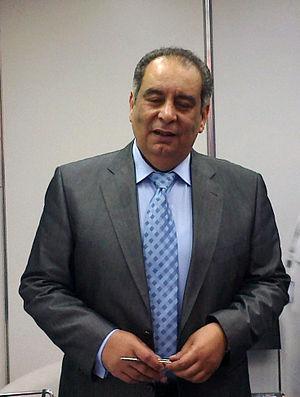
Yûssef Zaidân est un universitaire égyptien spécialiste du monde arabe et islamique. Il travaille en tant que directeur du Manuscript Center and Museum affilié à la Bibliotheca Alexandrina. Professeur d'université et conférencier, il publie aussi des articles de presse et a rédigé plus d'une cinquantaine d'ouvrages.